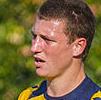
Age: 20